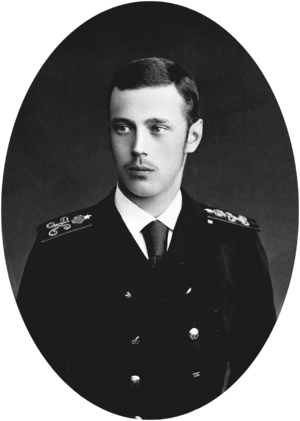
Georgij Aleksandrovitj af Rusland
Georgij Aleksandrovitj Romanov, storfyrste af Rusland, tronfølger 1894-1899. Georgij var søn af kejser Alexander 3. af Rusland.